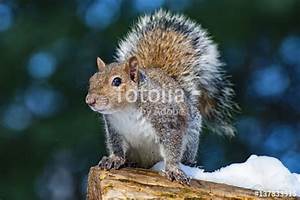
Label: squirrel